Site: brandenburg
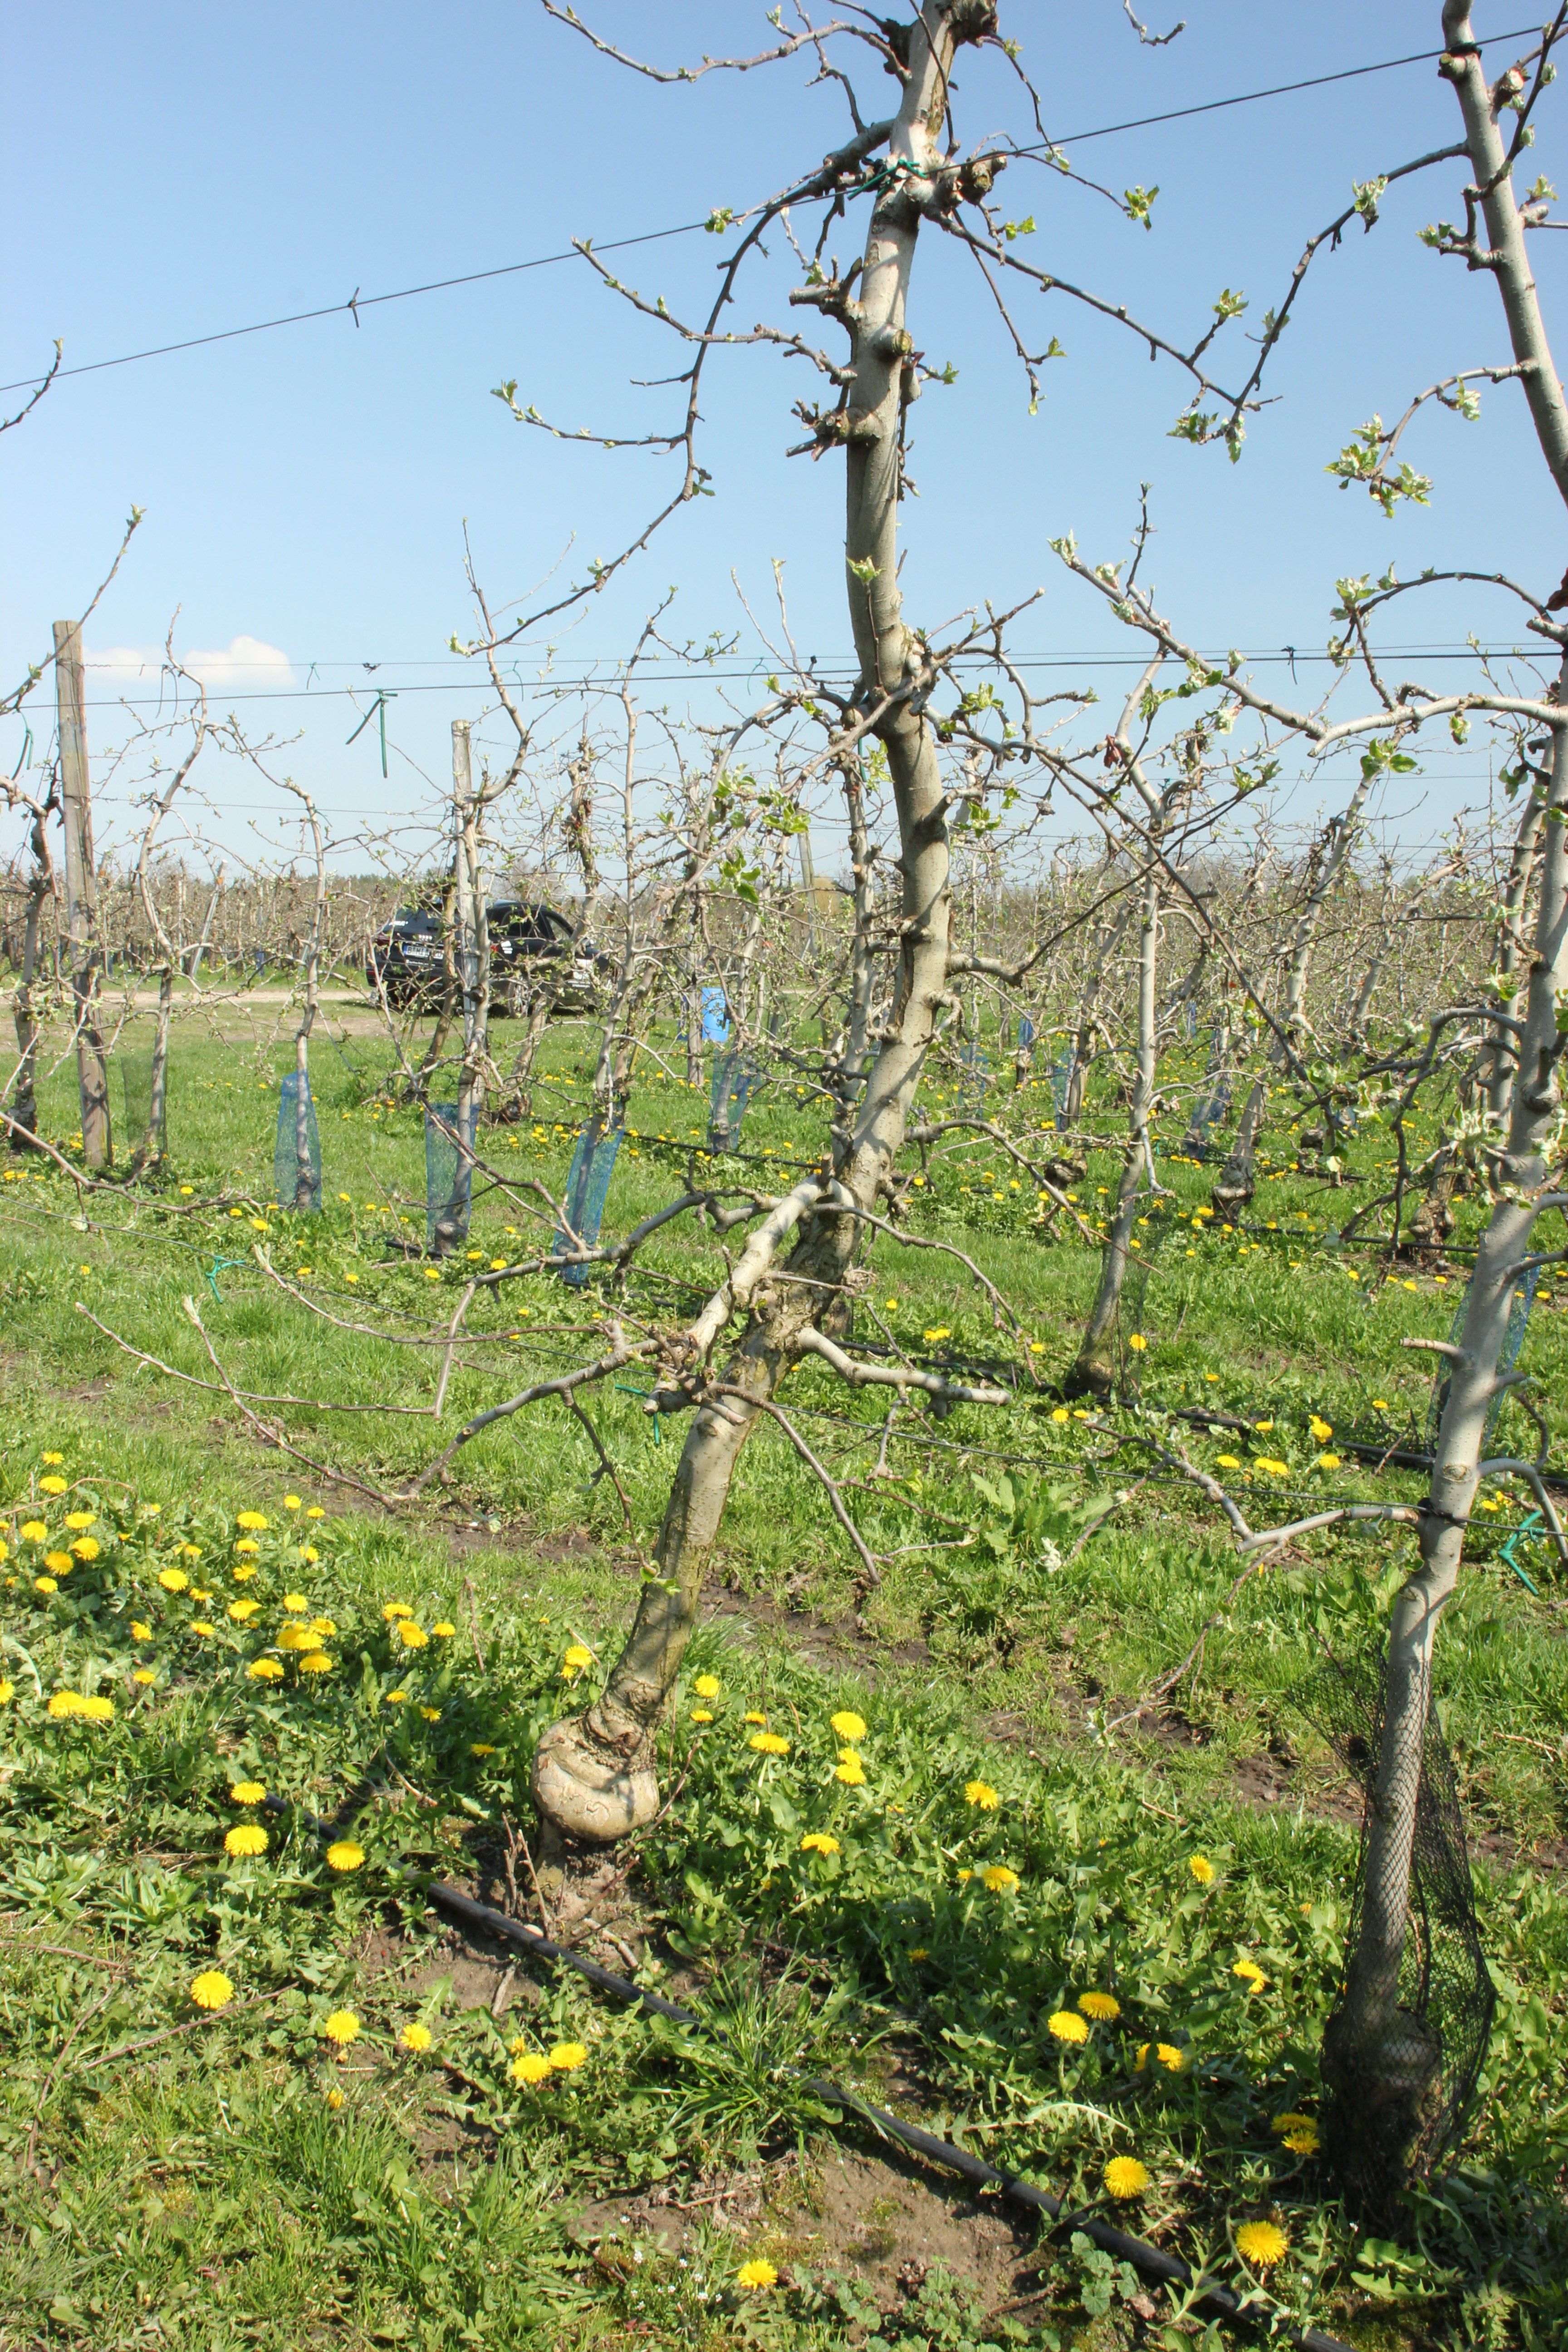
Growth stage (BBCH 56): Inflorescence emergence